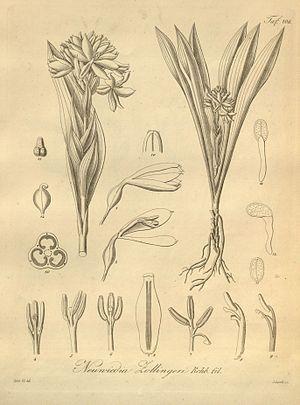
Les Apostasiaceae sont une famille de plantes monocotylédones.
Les Apostasioideae sont une sous-famille des Orchidaceae. Elle est acceptée par la classification phylogénétique.